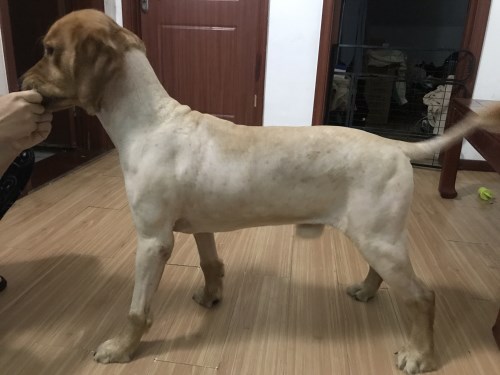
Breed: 5355-n000126-golden_retriever